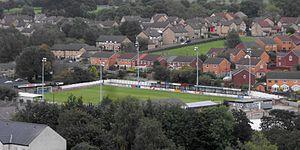
Clitheroe [ˈkliðˈro]est une ville dans Lancashire, Royaume-Uni. Elle se trouve sur le bord méridional de la Forêt de Bowland. Le bâtiment le plus notable dans la ville est le château. On prétend que Clitheroe est la ville la plus centrale en Grande-Bretagne, en vertu de sa proximité avec le village de Dunsop Bridge.